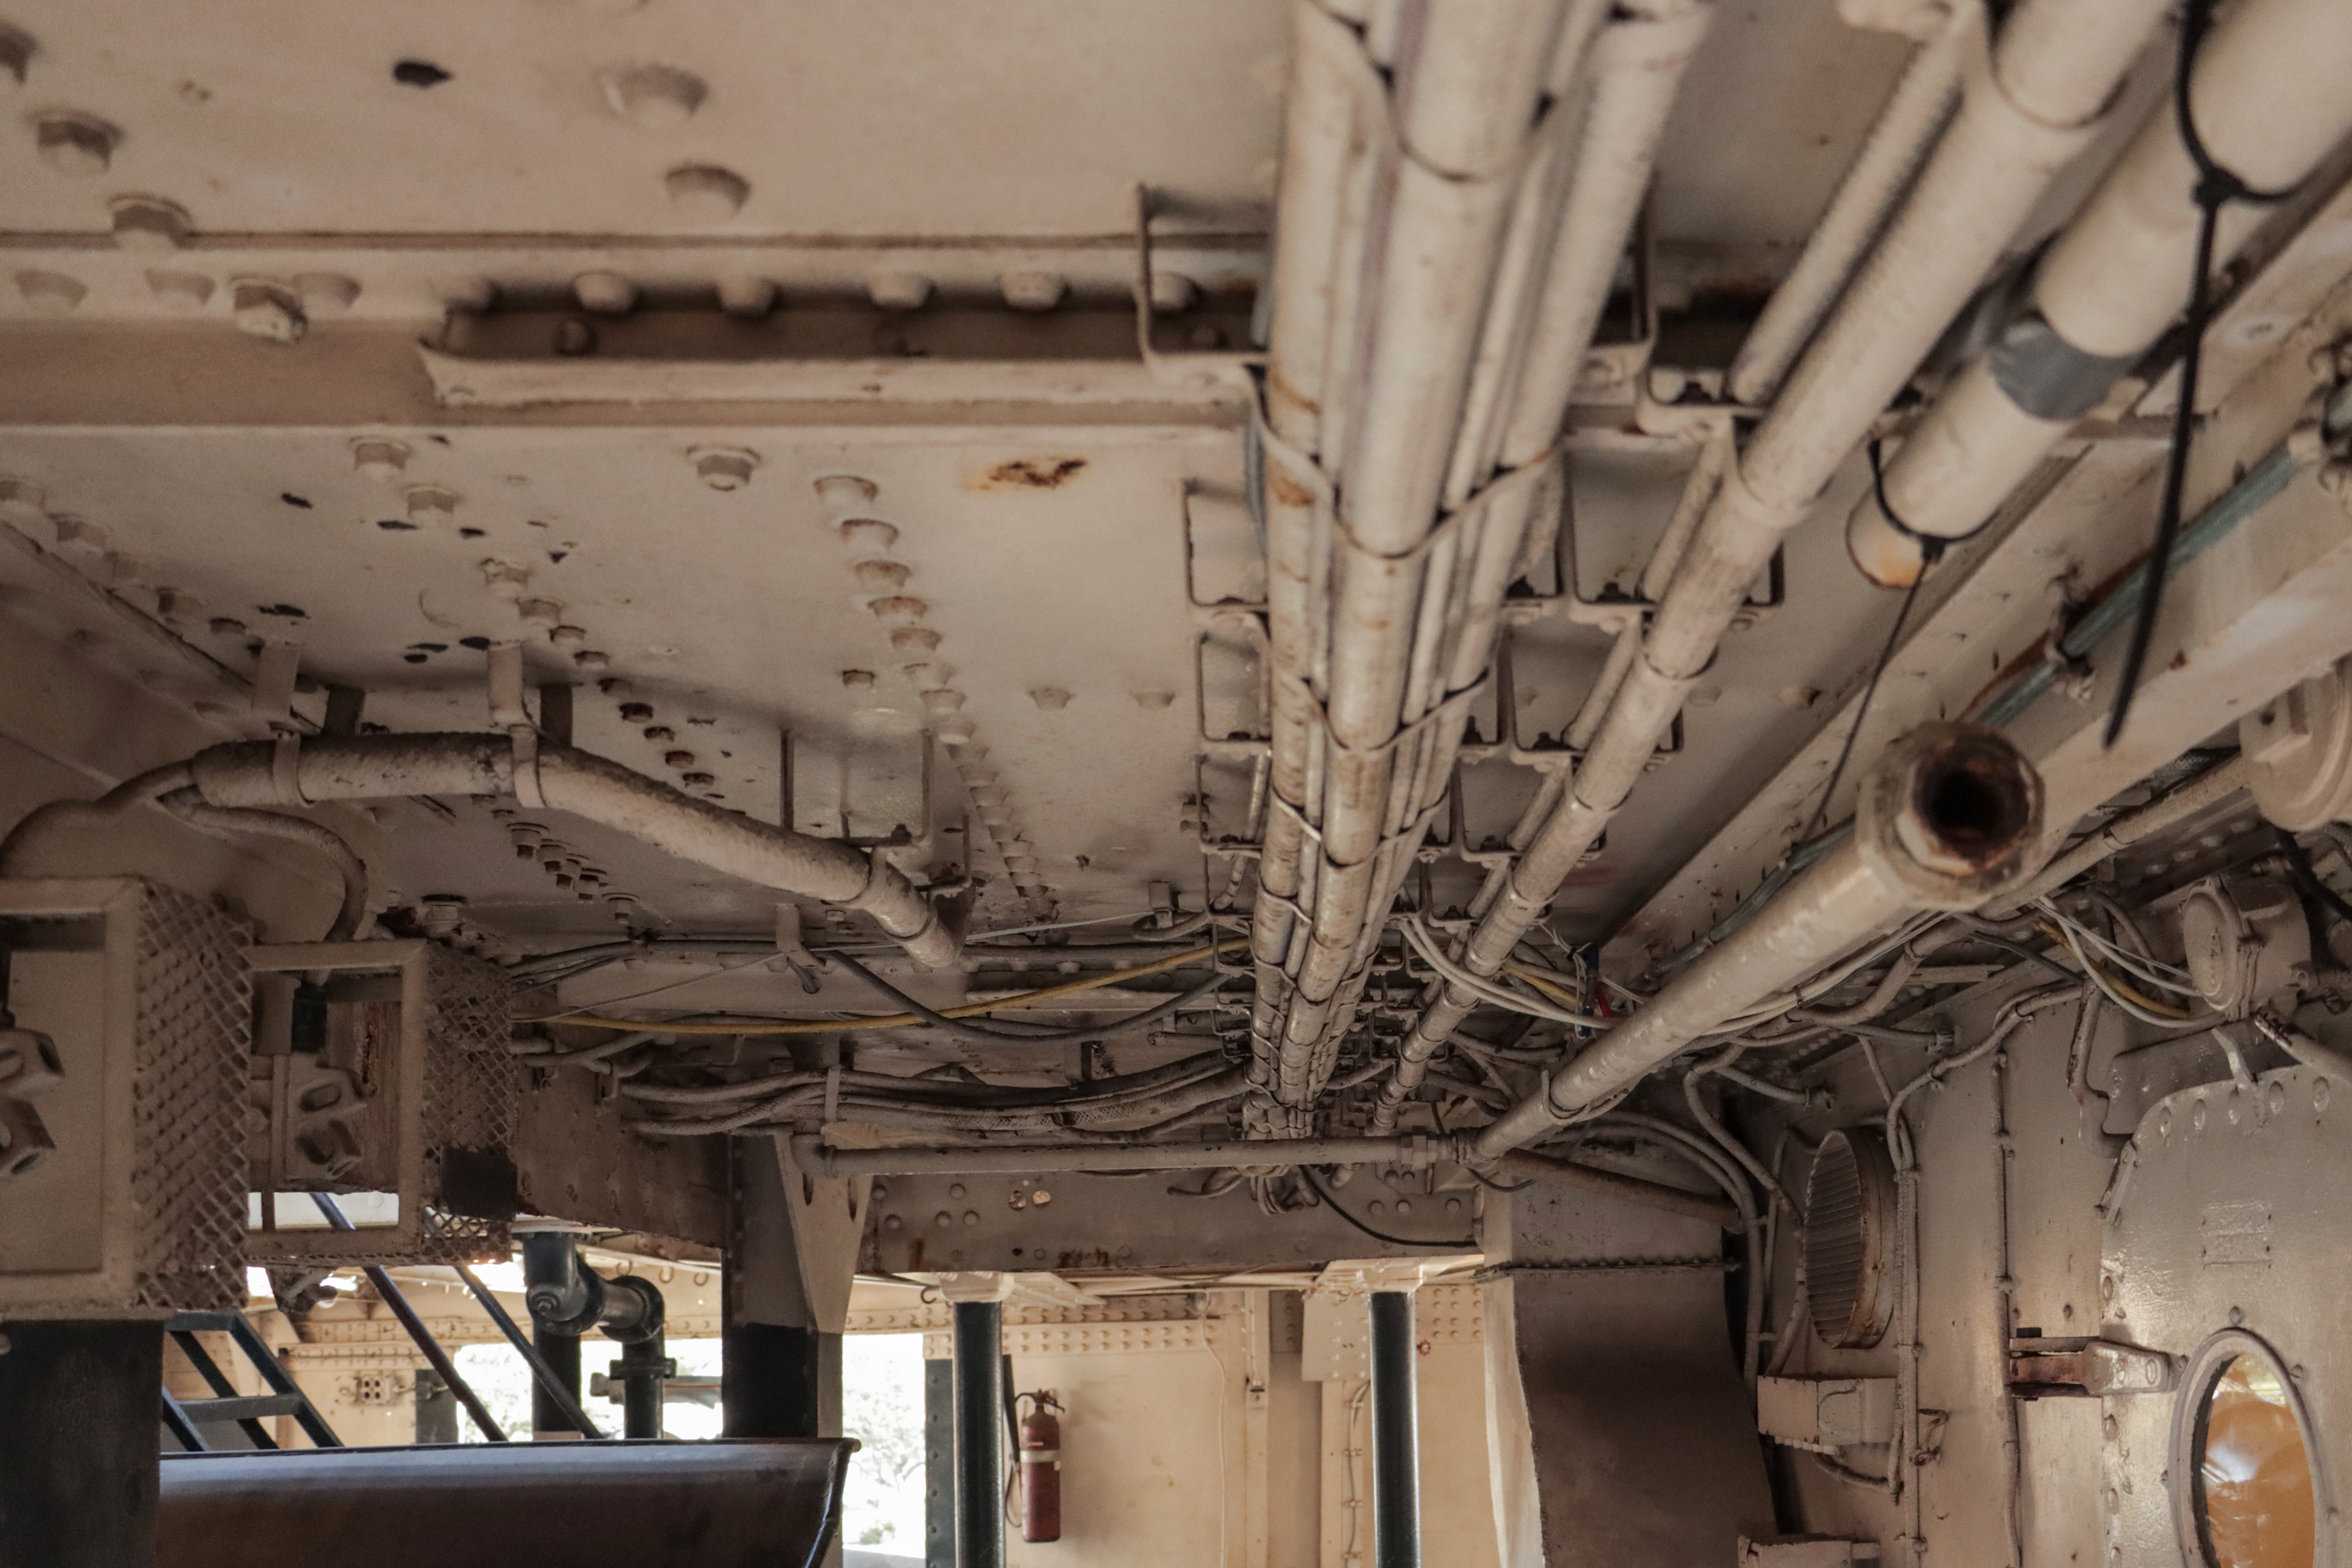
boat, ship, battleship, houston, texas, rope, photograph, wood, line, electricity, beam, gas, metal, ceiling, electrical supply, symmetry, engineering, monochrome, composite material, machine, electrical wiring, steel, monochrome photography, automotive wheel system, art